Photoflash bomb

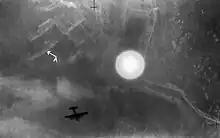
A photoflash bomb detonates over La Spezia during an air-raid on the night of 13-14 April 1943. It has illuminated the town's dockyard and a berthed battleship (marked with an 'A'). The silhouette of one of the attacking Avro Lancaster bombers can be seen. Note the explosive shockwave faintly visible around the flash.

A photoflash bomb, or flash bomb, is explosive ordnance dropped by aircraft, usually military surveillance aircraft, designed to detonate above ground to create an extremely bright flash of light. These bombs, which are capable of producing light at an intensity of up to hundreds of millions of candlepower, assist surveillance aircraft in taking nighttime aerial photos without the need to fly low to the ground which would make them vulnerable to possible enemy detection. Due to the advent of better nighttime optics, satellite imagery, and stealth aircraft, these bombs are no longer used by the military.